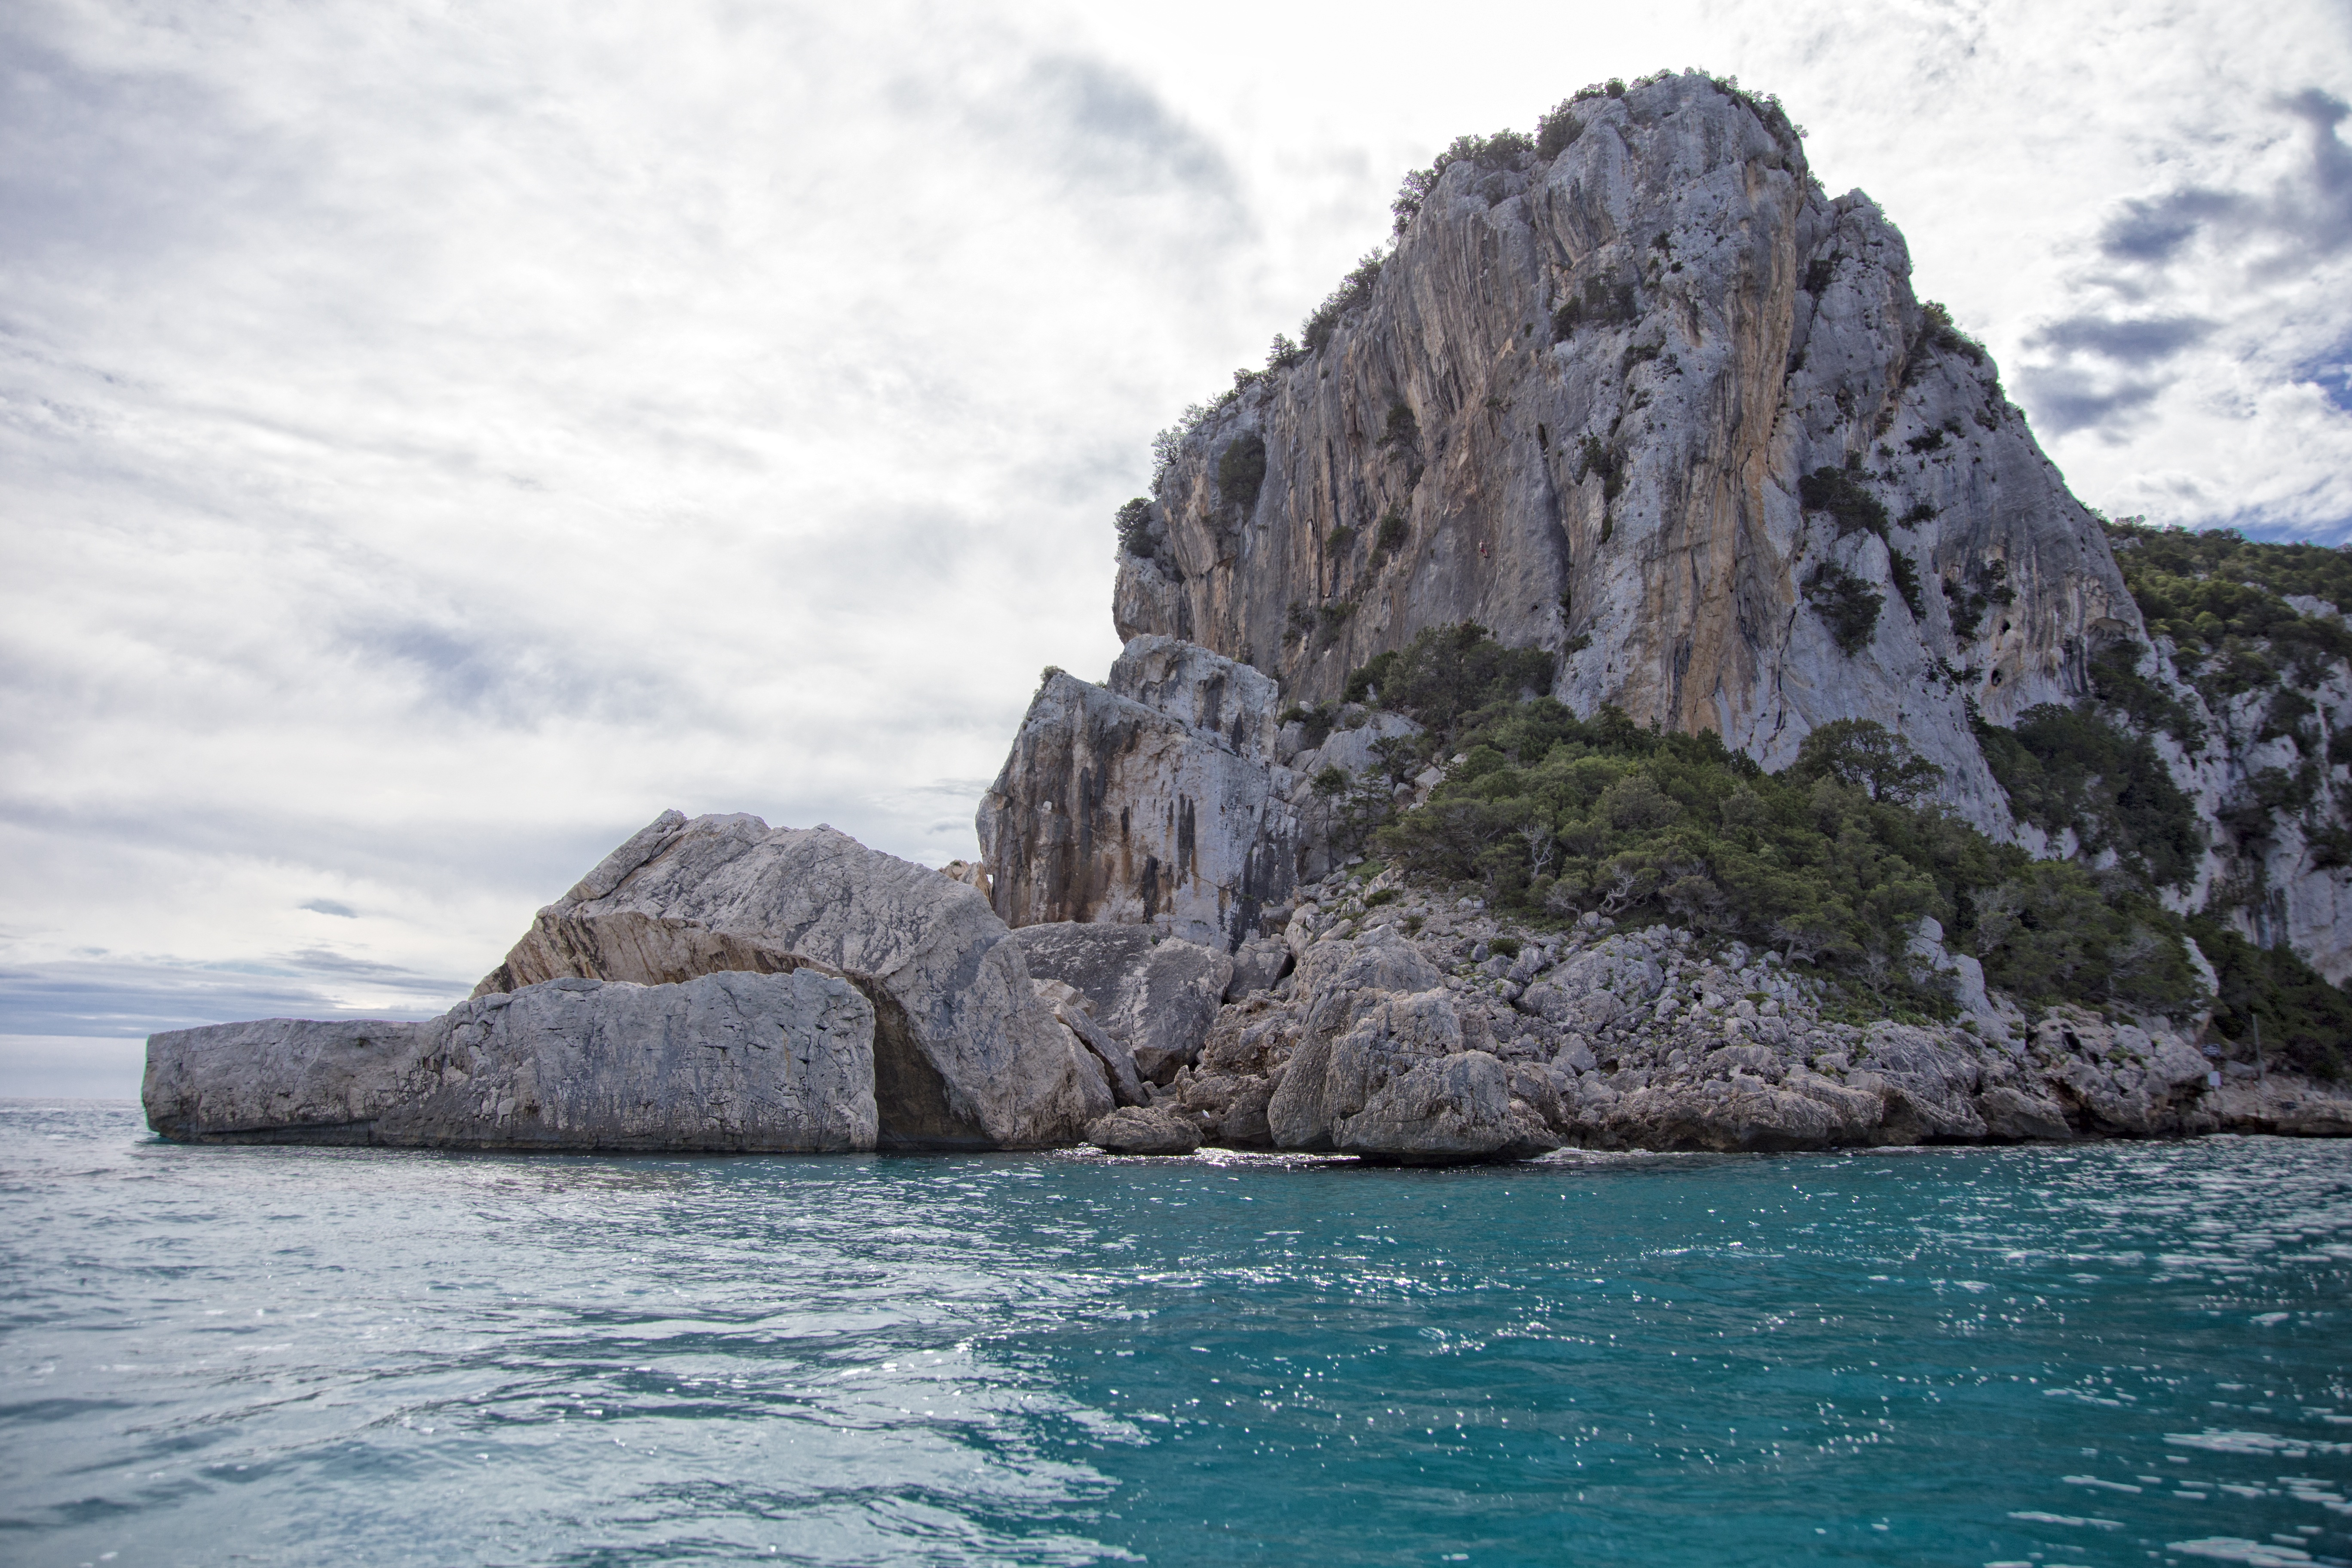
landscape, sea, coast, water, nature, rock, ocean, shore, formation, cliff, cove, mediterranean, holiday, bay, italy, rocky, steep, stack, terrain, material, rocky coast, cape, islet, landform, geographical feature